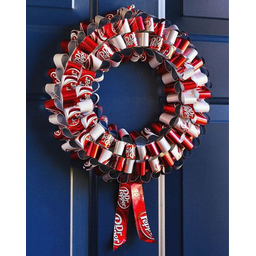
Label: metal